City of Angels (film)

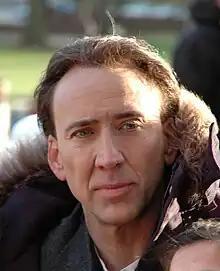
Nicolas Cage stars as Seth.

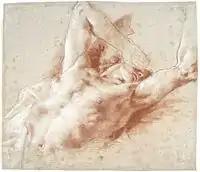
Seth's story invokes the mythology of fallen angels.

"City of Angels" invokes the idea of the fallen angel in Seth's transformation into a human. However, author Scott Culpepper argues this is not related to evil or exile from heaven, and is instead based on free will. The fact that Maggie is killed very shortly after Seth's transformation poses the question of whether Seth left "heaven for ashes", but the conclusion is that "the very temporality of relationships, experiences and feelings are what make them meaningful". Seth's realization is followed by the concluding scene in which he dives into the ocean, and the otherwise "stoic" Cassiel smiles for him. Sociologists Albert Bergesen and Andrew Greeley write that this communicates "not only the glory of being alive ... but the seeming approval by heaven of that choice".